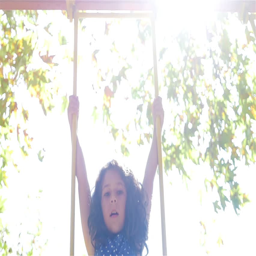
slow motion of a cute little girl swinging , sun flare